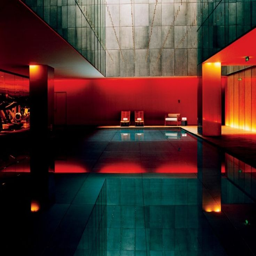
the hotel 's temple of serene chic , was designed by architect and includes this - foot - long stainless - steel - lined pool .